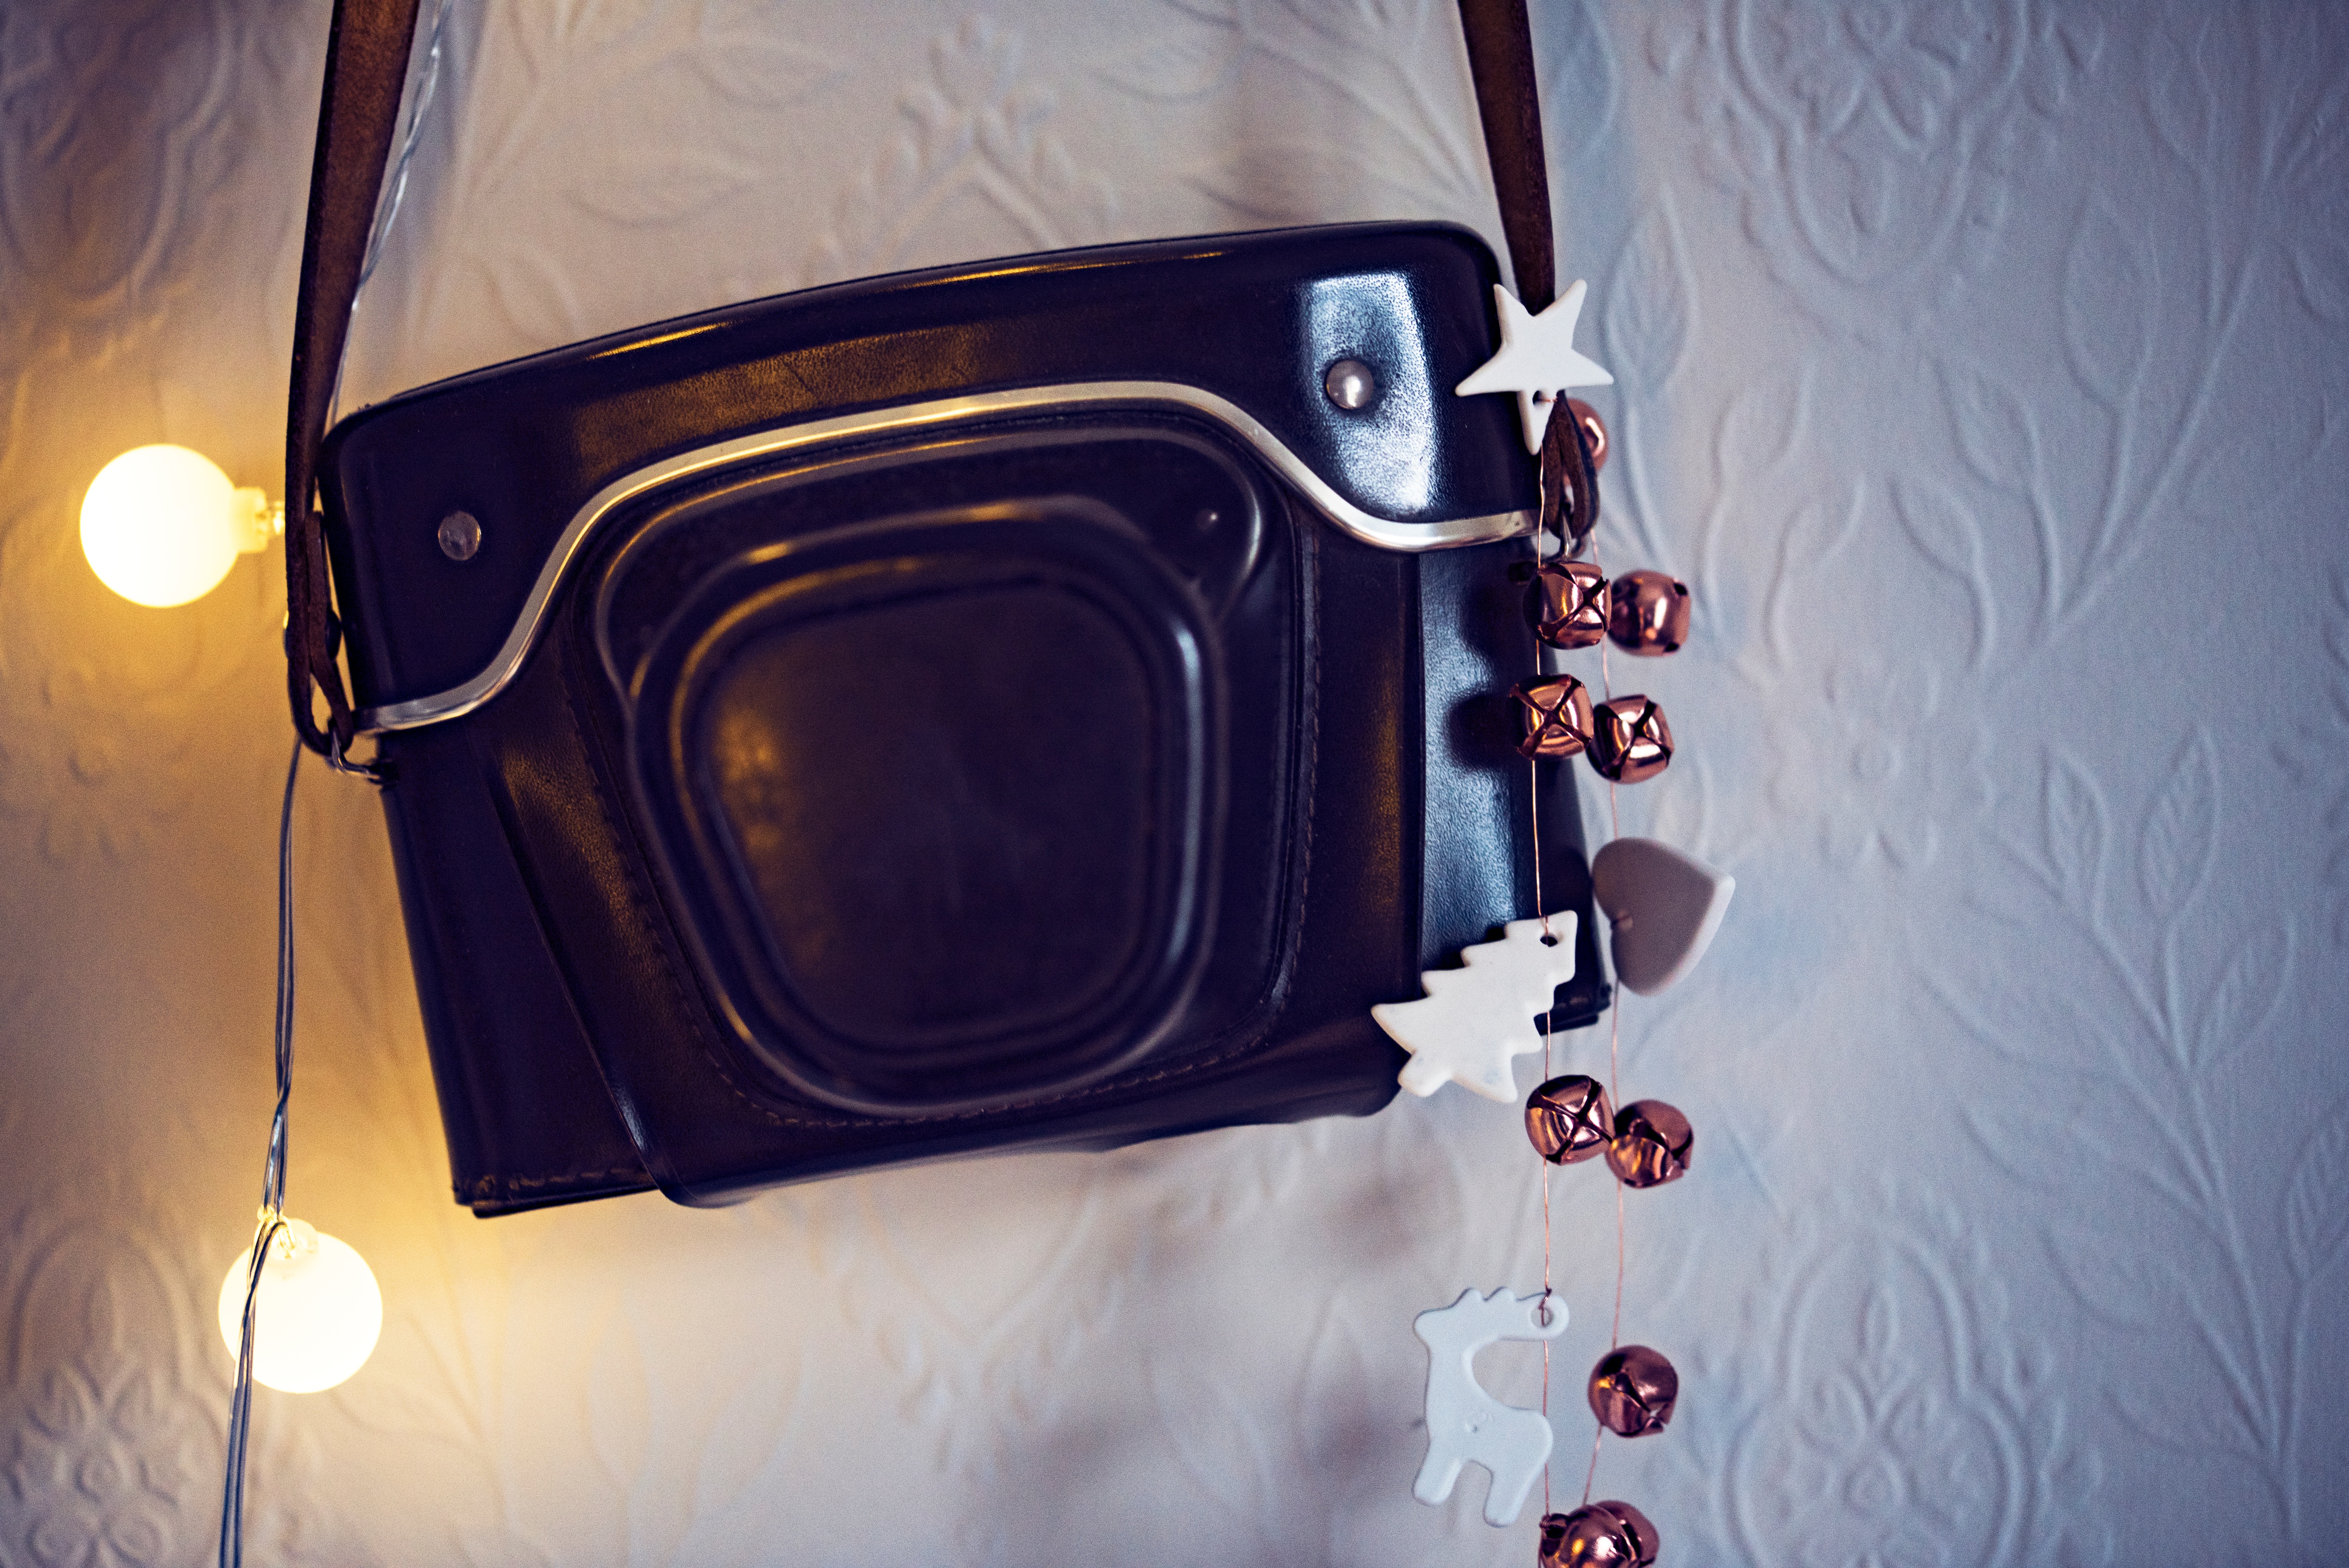
light, white, blue, clothing, lighting